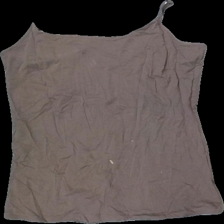
View: front
Type: Tank top
Category: Ladies
Brand: Not in the list
Brand text on label: basic you
Colors: Brown
Material: 100% cotton
Cut: Regular
Size: XL
Season: Summer
Stains: Major
Damage location: middle left
Damage 2 location: top center
Damage 3: fläckar
Damage 3 location: bottom center
Price range: <50
Recommended usage: Export
Description: brunt linne med fläckar fram